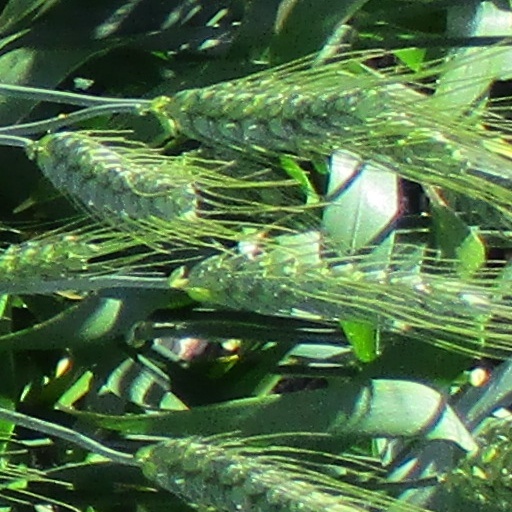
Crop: wheat